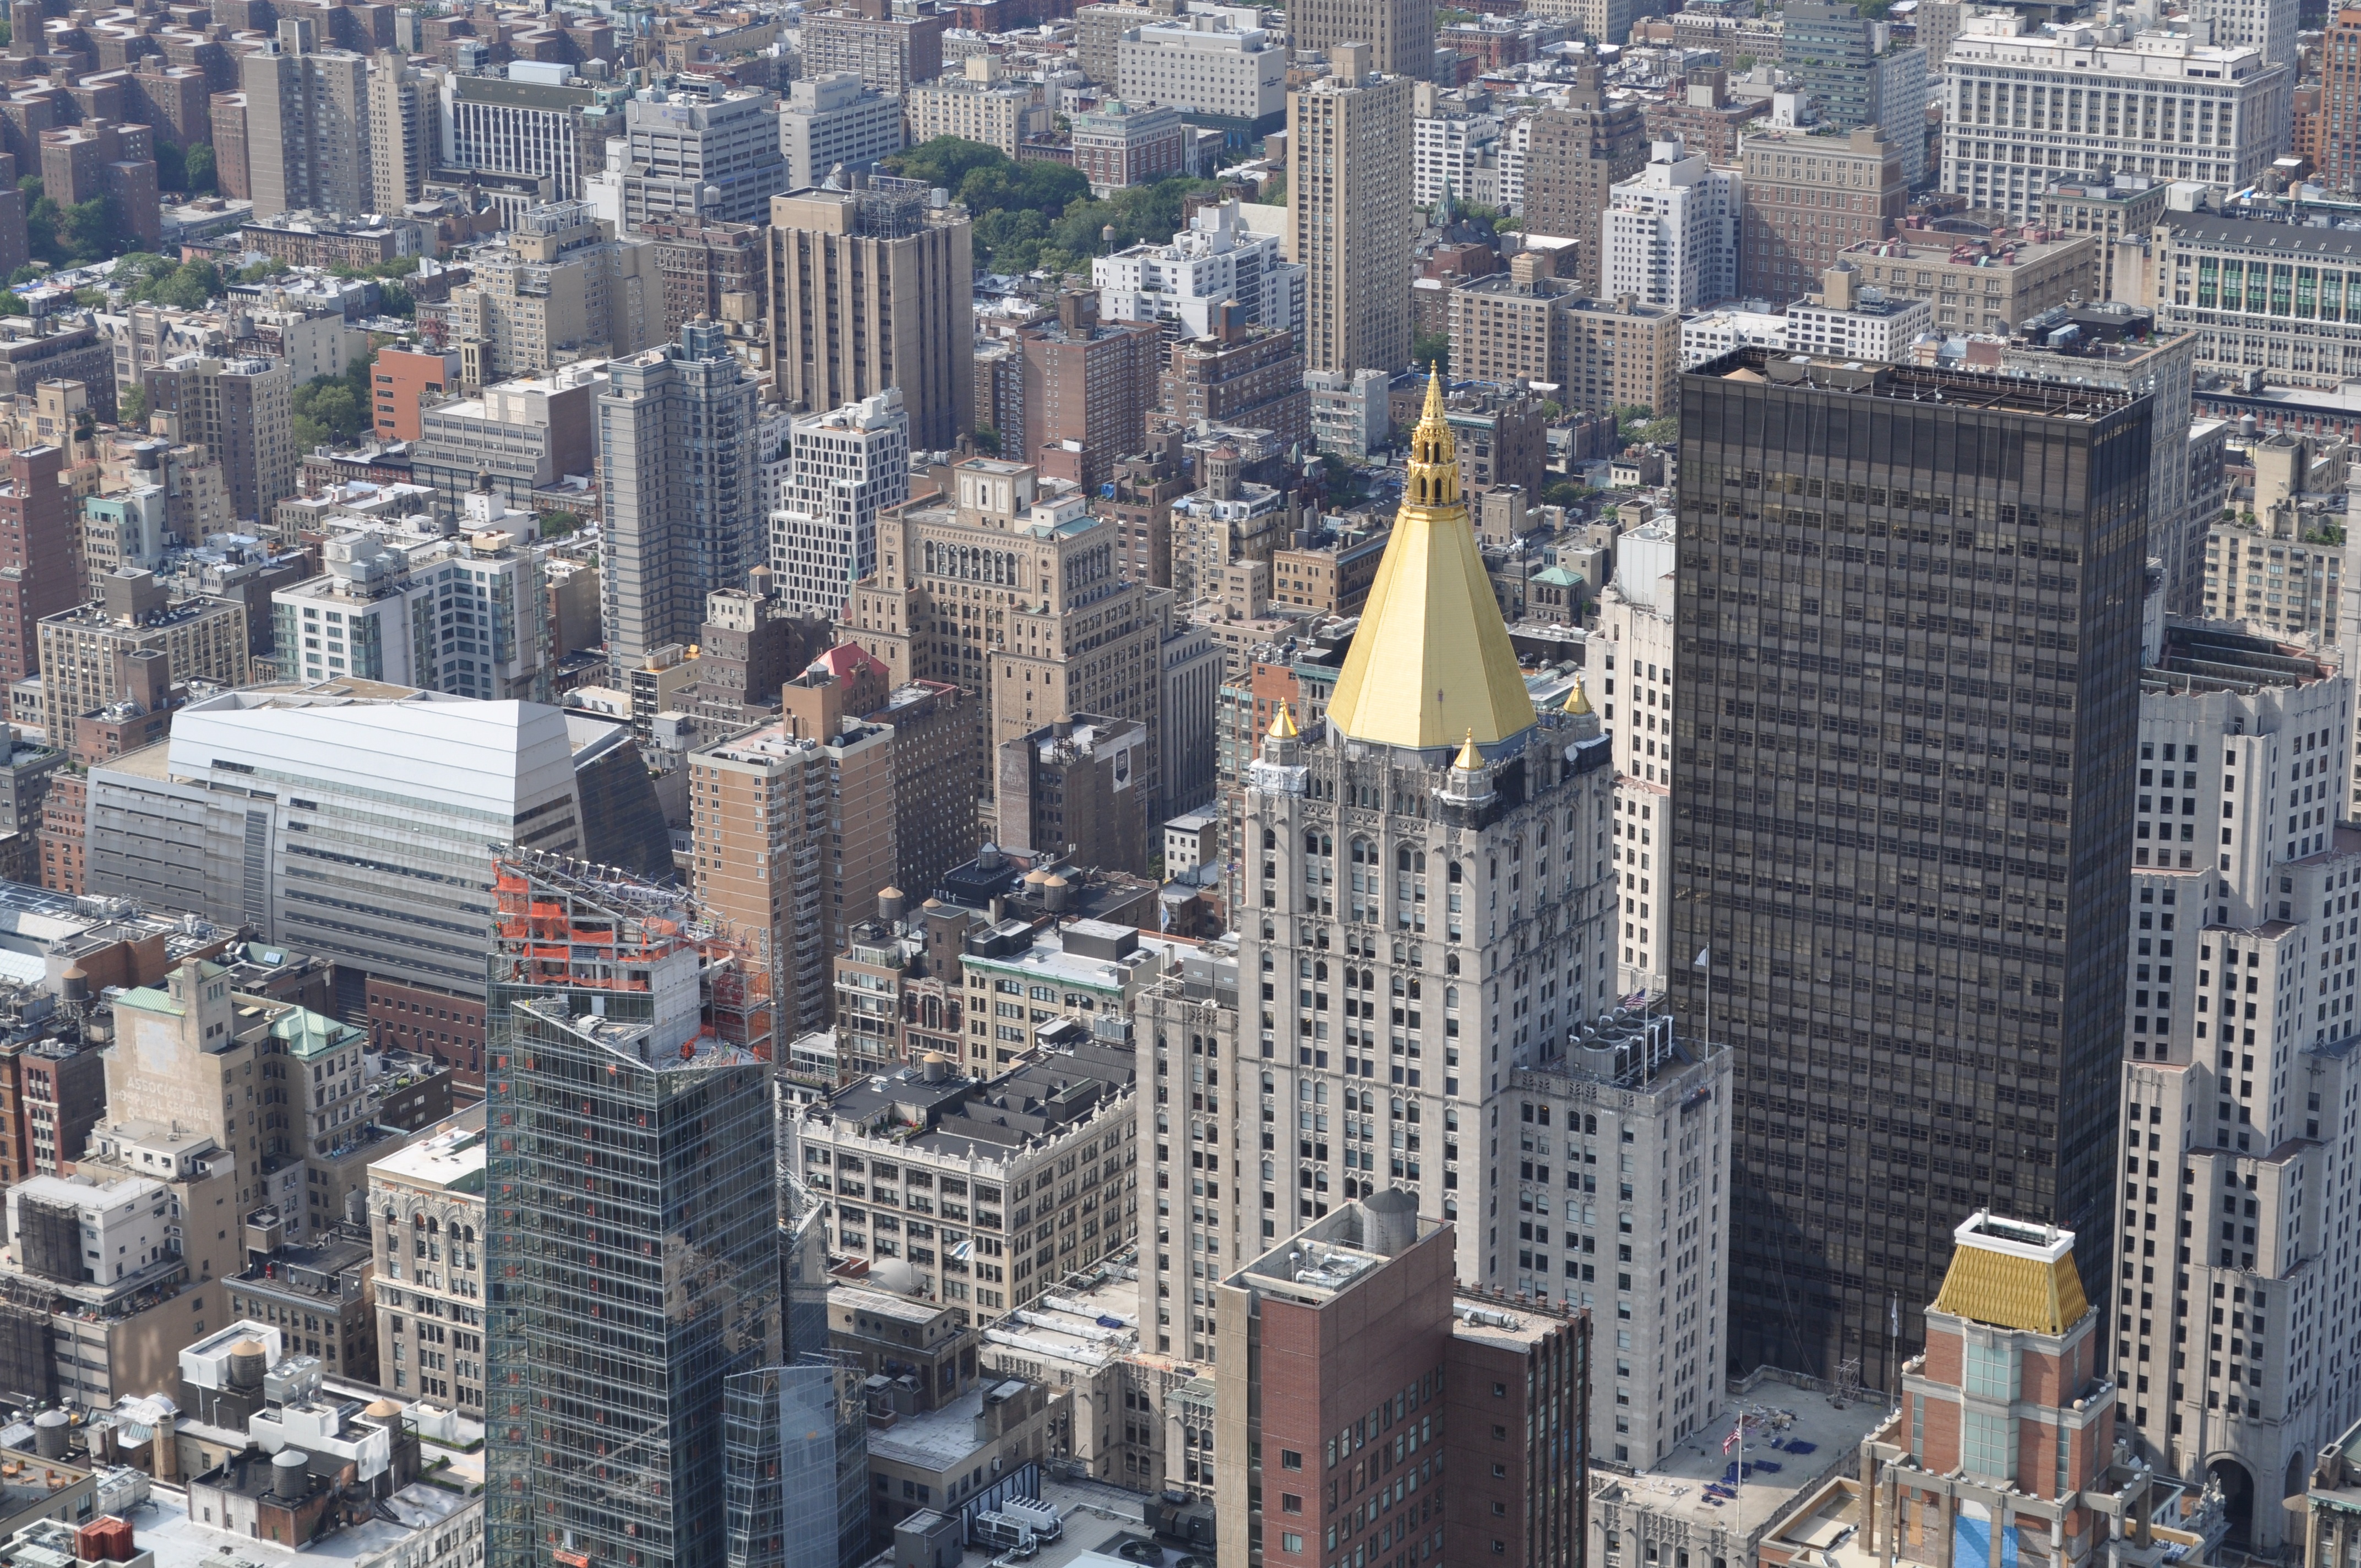
bridge, skyline, view, city, skyscraper, urban, new york, manhattan, new york city, cityscape, downtown, tower, aerial, tower block, united states, bulding, metropolis, neighbourhood, big city, bird's eye view, aerial photography, urban area, residential area, geographical feature, human settlement, metropolitan area, view empire